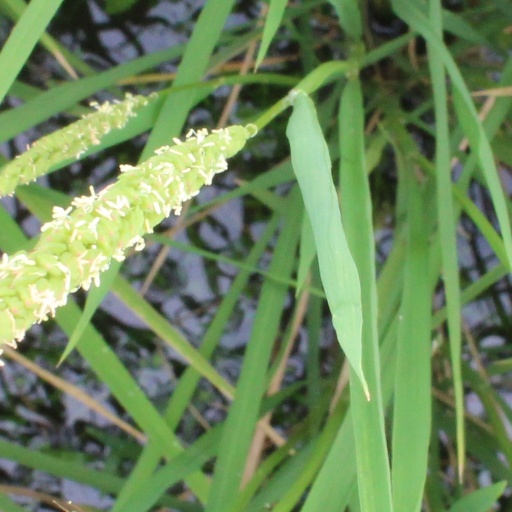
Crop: rice